Ronnie van Hout

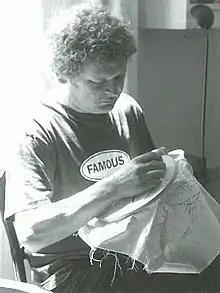
Ronnie van Hout, 2003

Ronnie van Hout (born 22 February 1962) is a New Zealand artist and musician living in Melbourne, Australia. He works across a wide variety of media including sculpture, video, painting, photography, embroidery, and sound recordings.